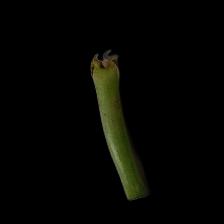
Plant: Aloe Vera